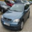
Label: automobile